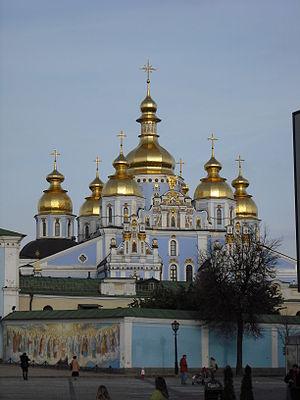
Le baroque ukrainien ou baroque cosaque est un style architectural qui s'est répandu en Ukraine de la rive gauche du Dniepr et dans la région est, en Ukraine Sloboda, aux XVIIᵉ et XVIIIᵉ siècles, en suivant des variations de styles différents réunissant les particularités, à la fois du baroque occidental, de l'architecture de la Renaissance, de l'architecture de l'église orthodoxe, héritière de l'ancienne architecture russe, et de l'architecture ukrainienne en bois.